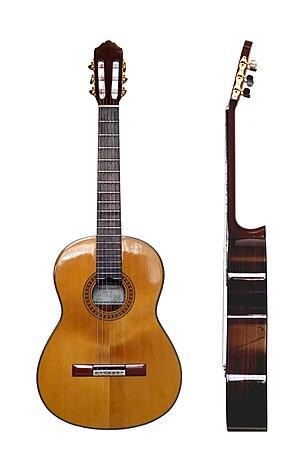
On distingue des types de guitares, soit acoustiques, soit électriques, selon des caractères souvent régionaux ou ethniques.
La guitare acoustique possède une caisse de résonance servant à amplifier les vibrations des cordes pour obtenir un son plus fort, ce qui la distingue de la guitare électrique, à amplification électrique. Une variante, dite électro-acoustique, la distingue de l'acoustique sèche avec la possibilité de brancher l'instrument sur un amplificateur via un pré-ampli insérer dans la caisse ; on peut donc l'utiliser comme une guitare sèche, mais également avec un son amplifié. Il existe de nombreux types de guitares acoustiques.
La guitare classique, également appelée guitare espagnole, est un instrument de musique de la famille des cordes pincées.
La corde vibrante est le modèle physique permettant de représenter les mouvements d'oscillation d'un fil tendu. On supposera ici qu'il est tenu par ses deux extrémités, ce qui n'est pas toujours le cas.
La musique espagnole est d’une grande richesse et ne saurait se limiter au seul flamenco, auquel on assimile de façon réductrice trop souvent cette musique, ni même à la seule guitare, instrument espagnol par excellence. Pour ce qui est de sa musique folklorique, elle emprunte des formes très diverses, suivant les régions d’Espagne, parfois influencées par celles d’autres ethnies. Pour ce qui est de sa musique savante ou écrite, elle porte des caractères propres, parfois puisés aux sources du folklore et parfois dans les traditions polyphoniques locales, mais qui aussi s’inscrit dans le caractère d’autres musiques savantes européennes.
Les bois d'ébénisterie, souvent nommés bois précieux, peuvent être des bois des régions tempérées ou des bois tropicaux. Ils sont utilisés en ébénisterie, lutherie, marqueterie, sculpture sous forme de bois massif, feuillets ou bois de placage. Le caractère précieux, variable suivant les époques, fait référence à leurs propriétés, leur rareté et leur prix. On les distingue généralement des bois plus courants tels que le frêne, le sapin, l'épicéa ou le peuplier, le pin, le cèdre rouge et des bois rouges tropicaux dits exotiques, comme le sipo.